Reifferscheid Castle

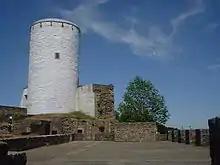
View over the ruins to the preserved "bergfried"

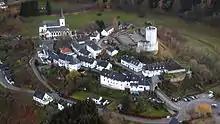
Reifferscheid Castle, 2015 aerial photograph

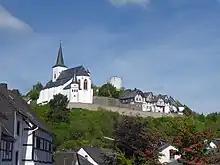
The castle seen from the village

The ruins of Reifferscheid Castle stand at a height of 450 metres above sea level (NN) near the German-Belgian border between the mountains of the Eifel and the Ardennes in the municipality of Hellenthal. Its name probably comes from a forest clearing that belonged to a man called "Rifhari", the names "Rifersceith" or "Rifheres-sceit" mean "woodland strip of Rifhari".